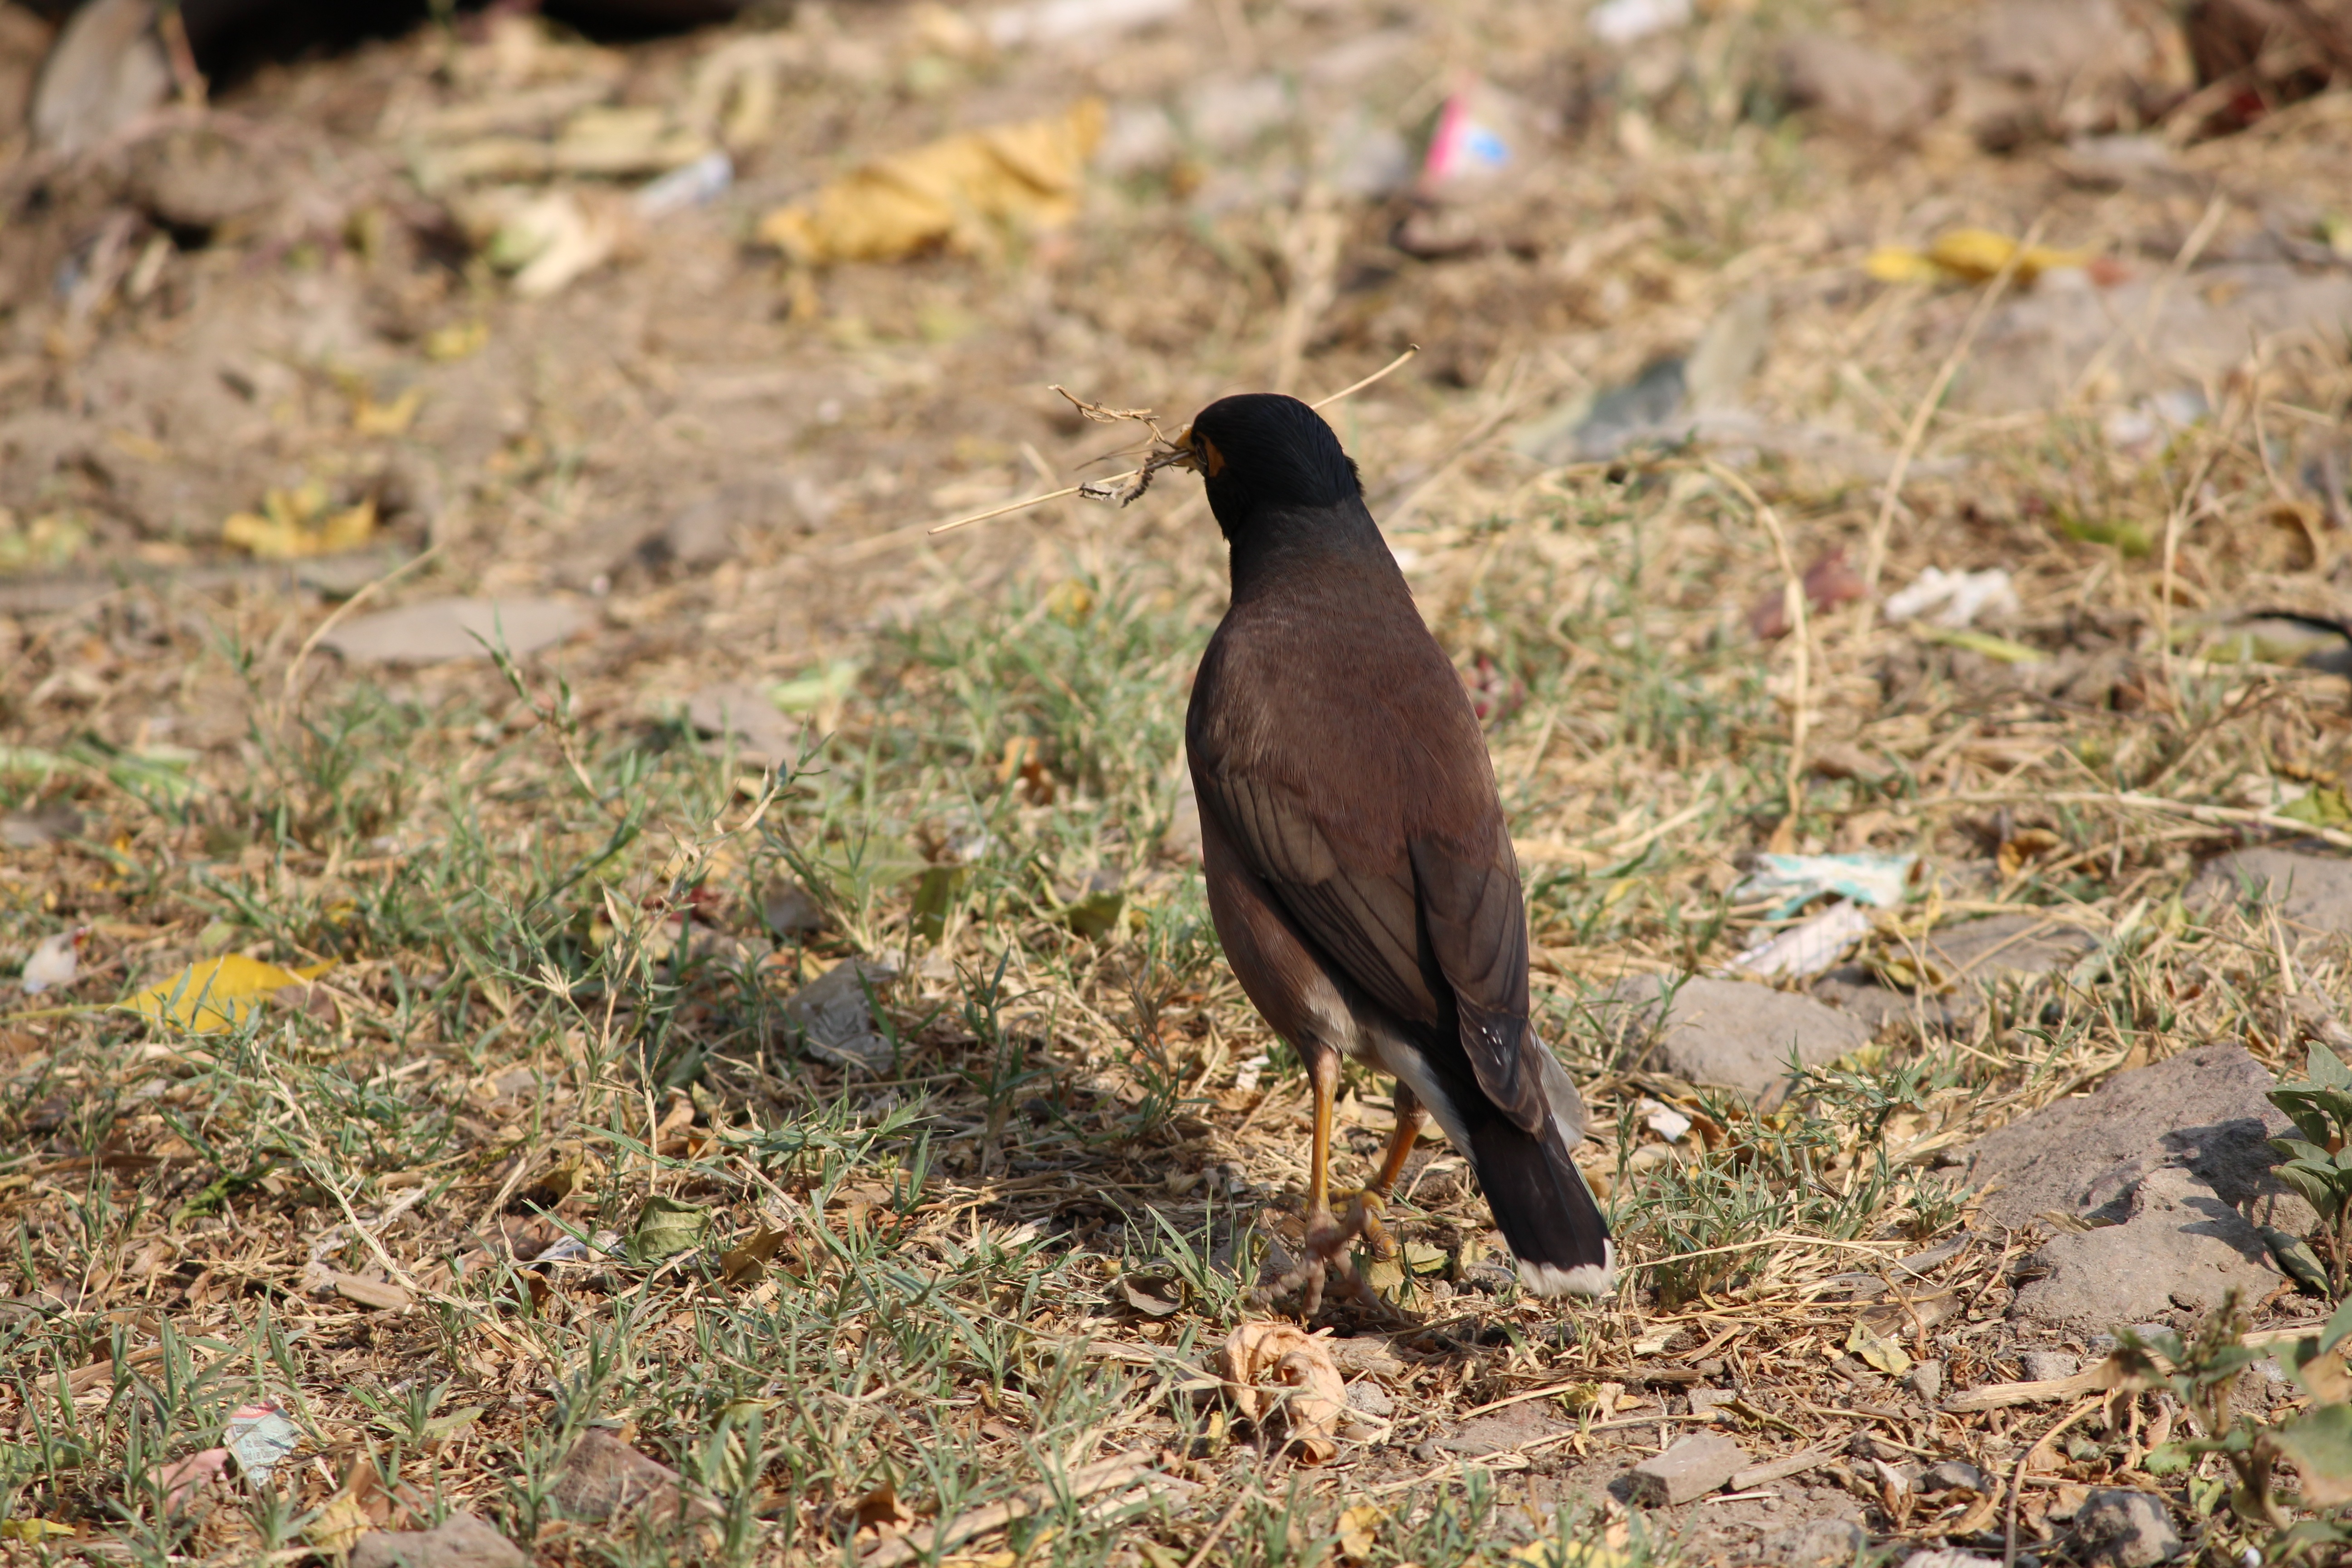
nature, bird, wildlife, beak, fauna, birds, pigeon, vertebrate, india, punjab, patiala, perching bird